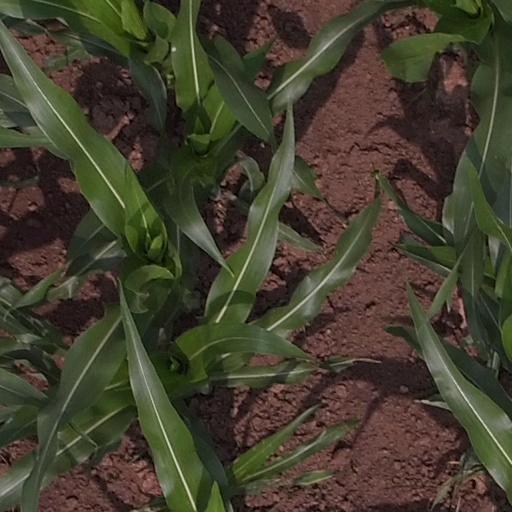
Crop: maize; corn